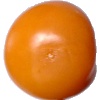
Label: Tomato Yellow 1